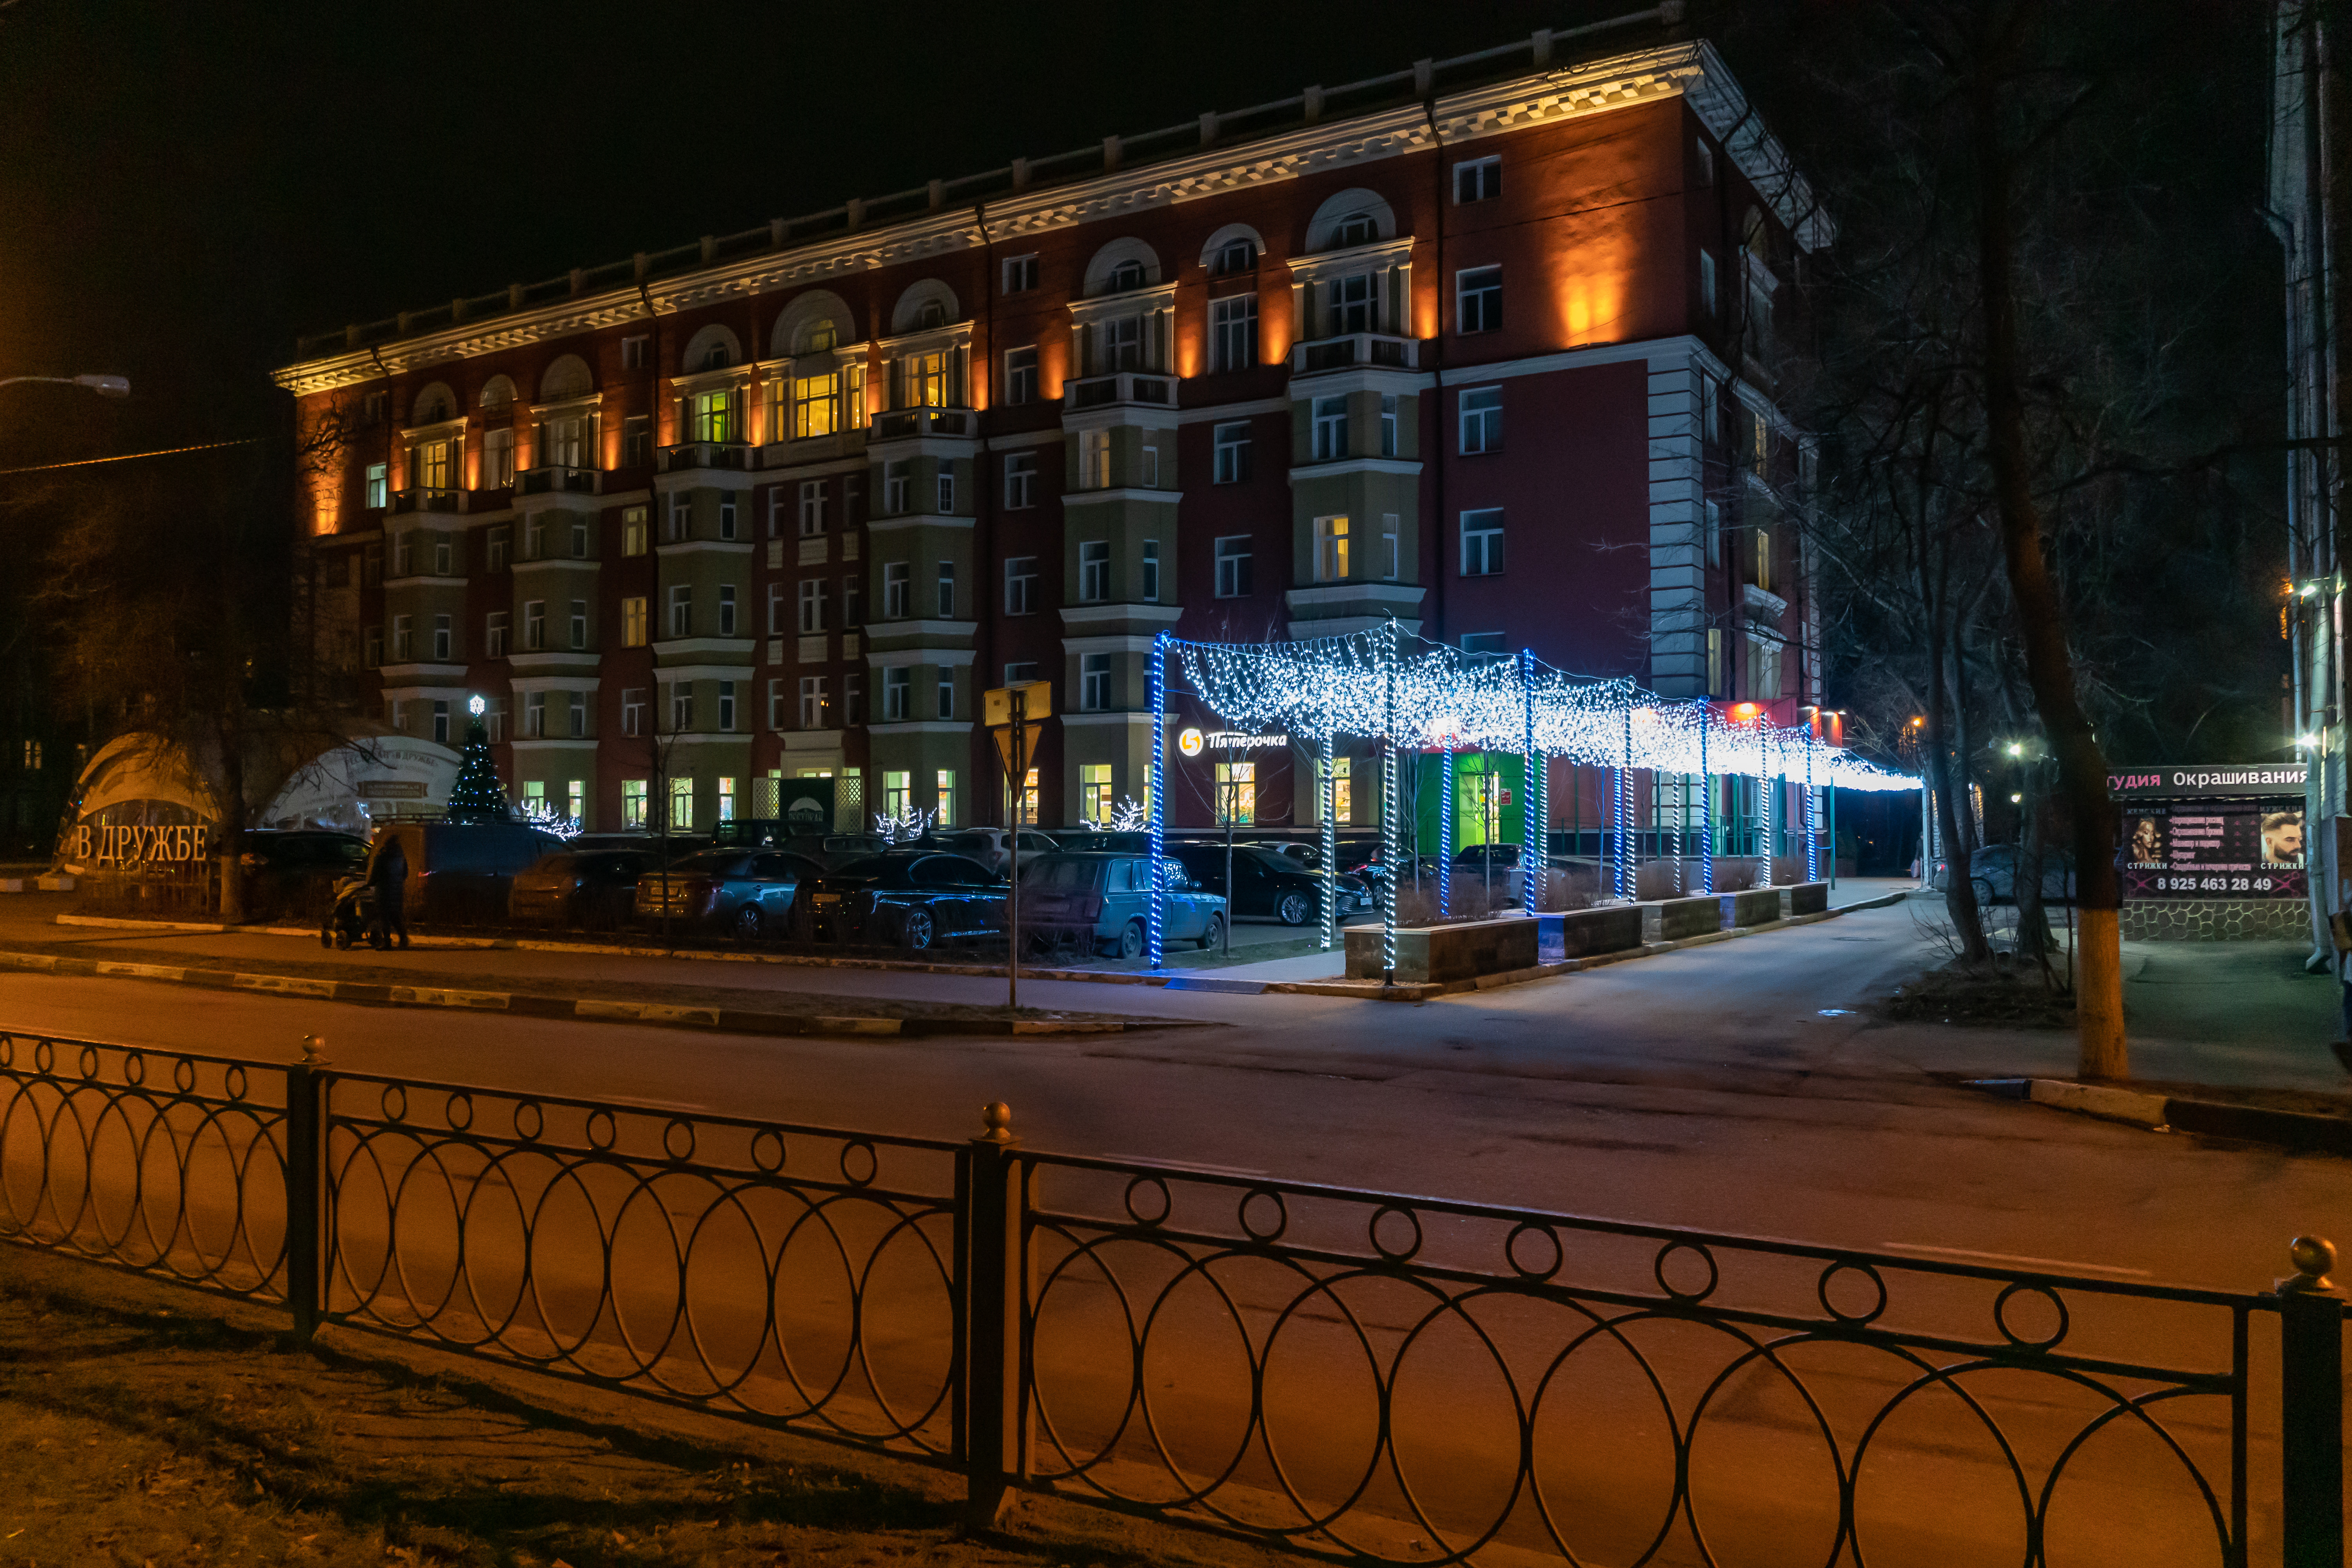
winter, frost, cold, dark, night, city, trees, branches, outdoors, wintry, snowfall, mysterious, nature, landscape, calm, scenic, window, electricity, darkness, facade, town, metropolitan area, light, mixed use, metropolis, midnight, street light, iron, downtown, Security lighting, electrical supply, fence, town square, commercial building, neon, guard rail, electronic signage, handrail